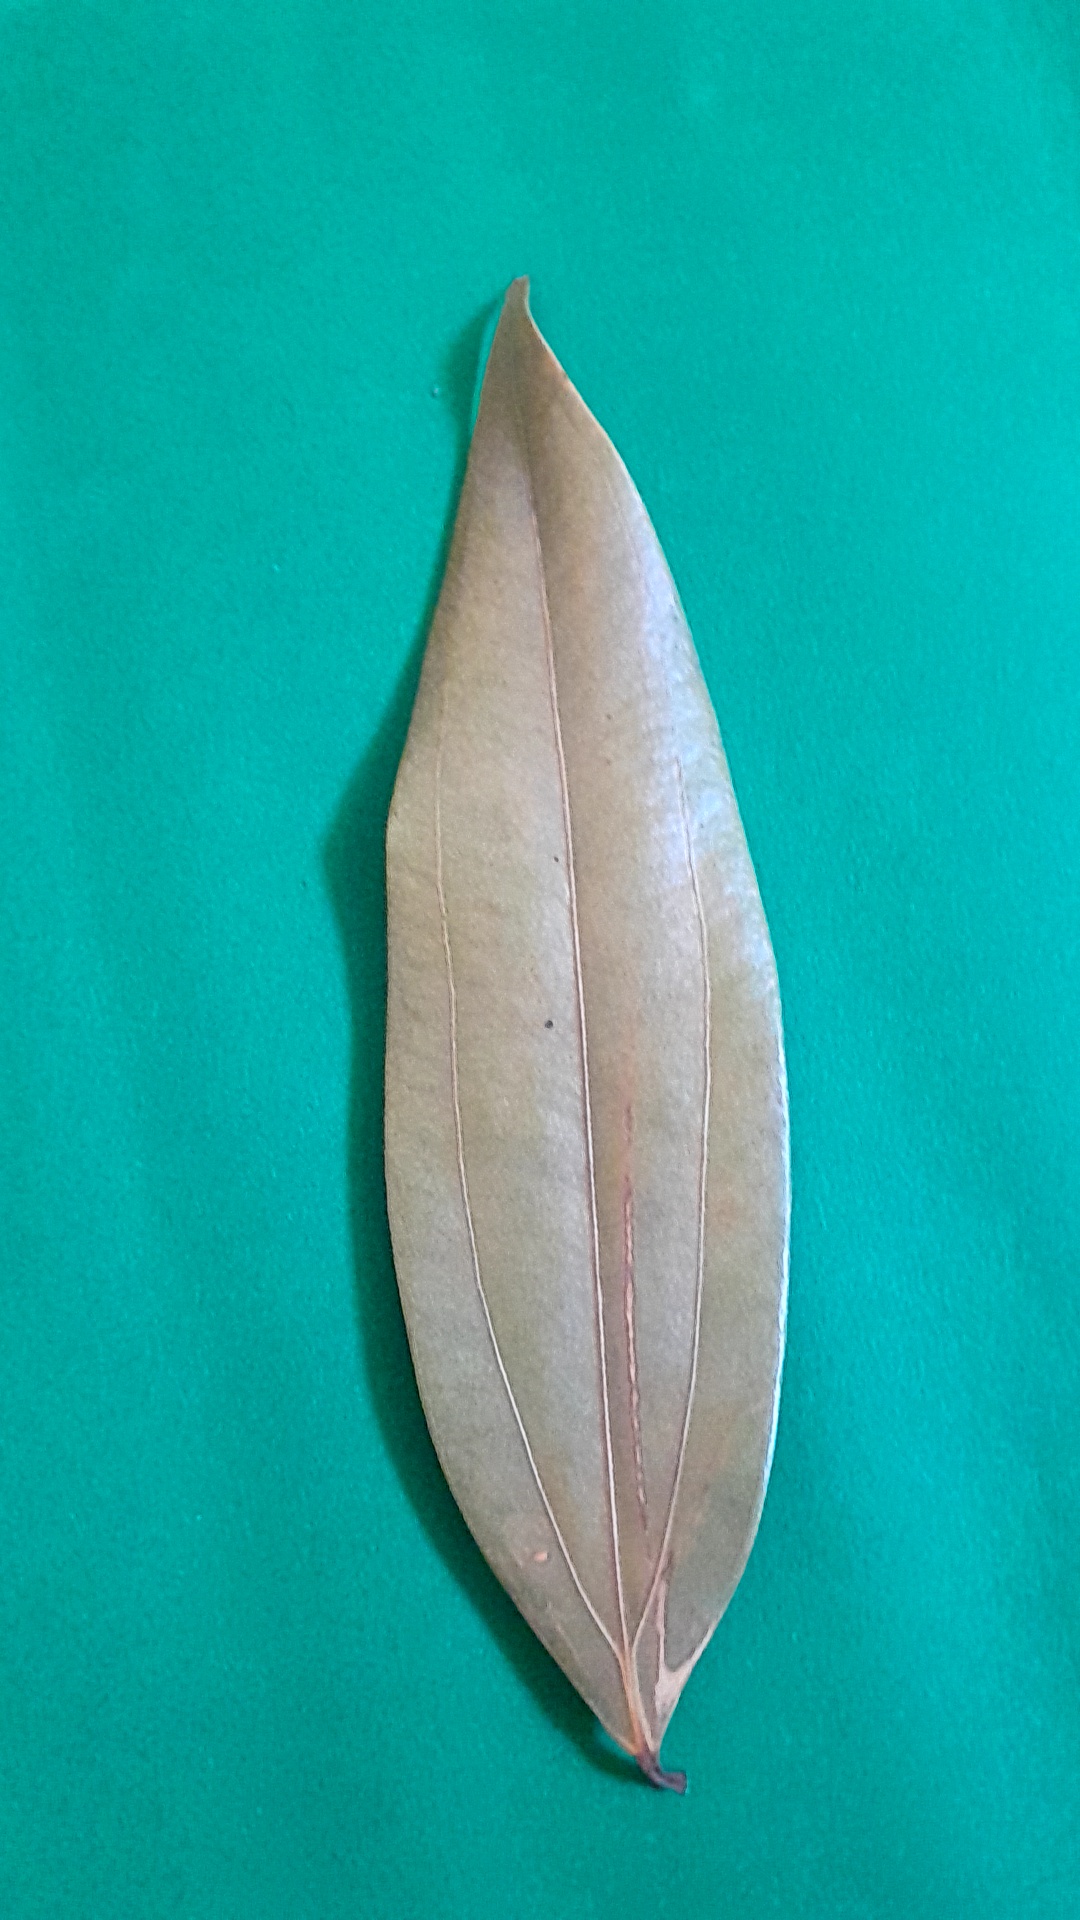
Label: Dry Leaf